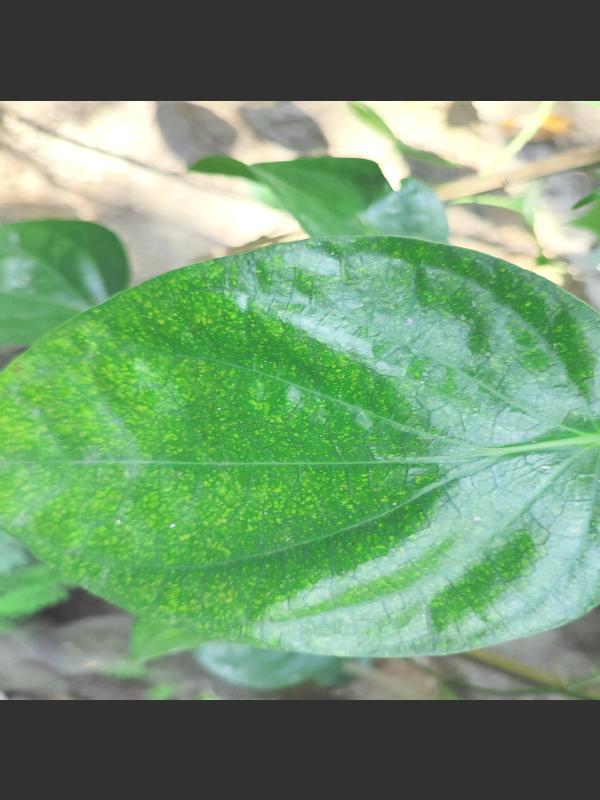
Label: Healthy_Leaf